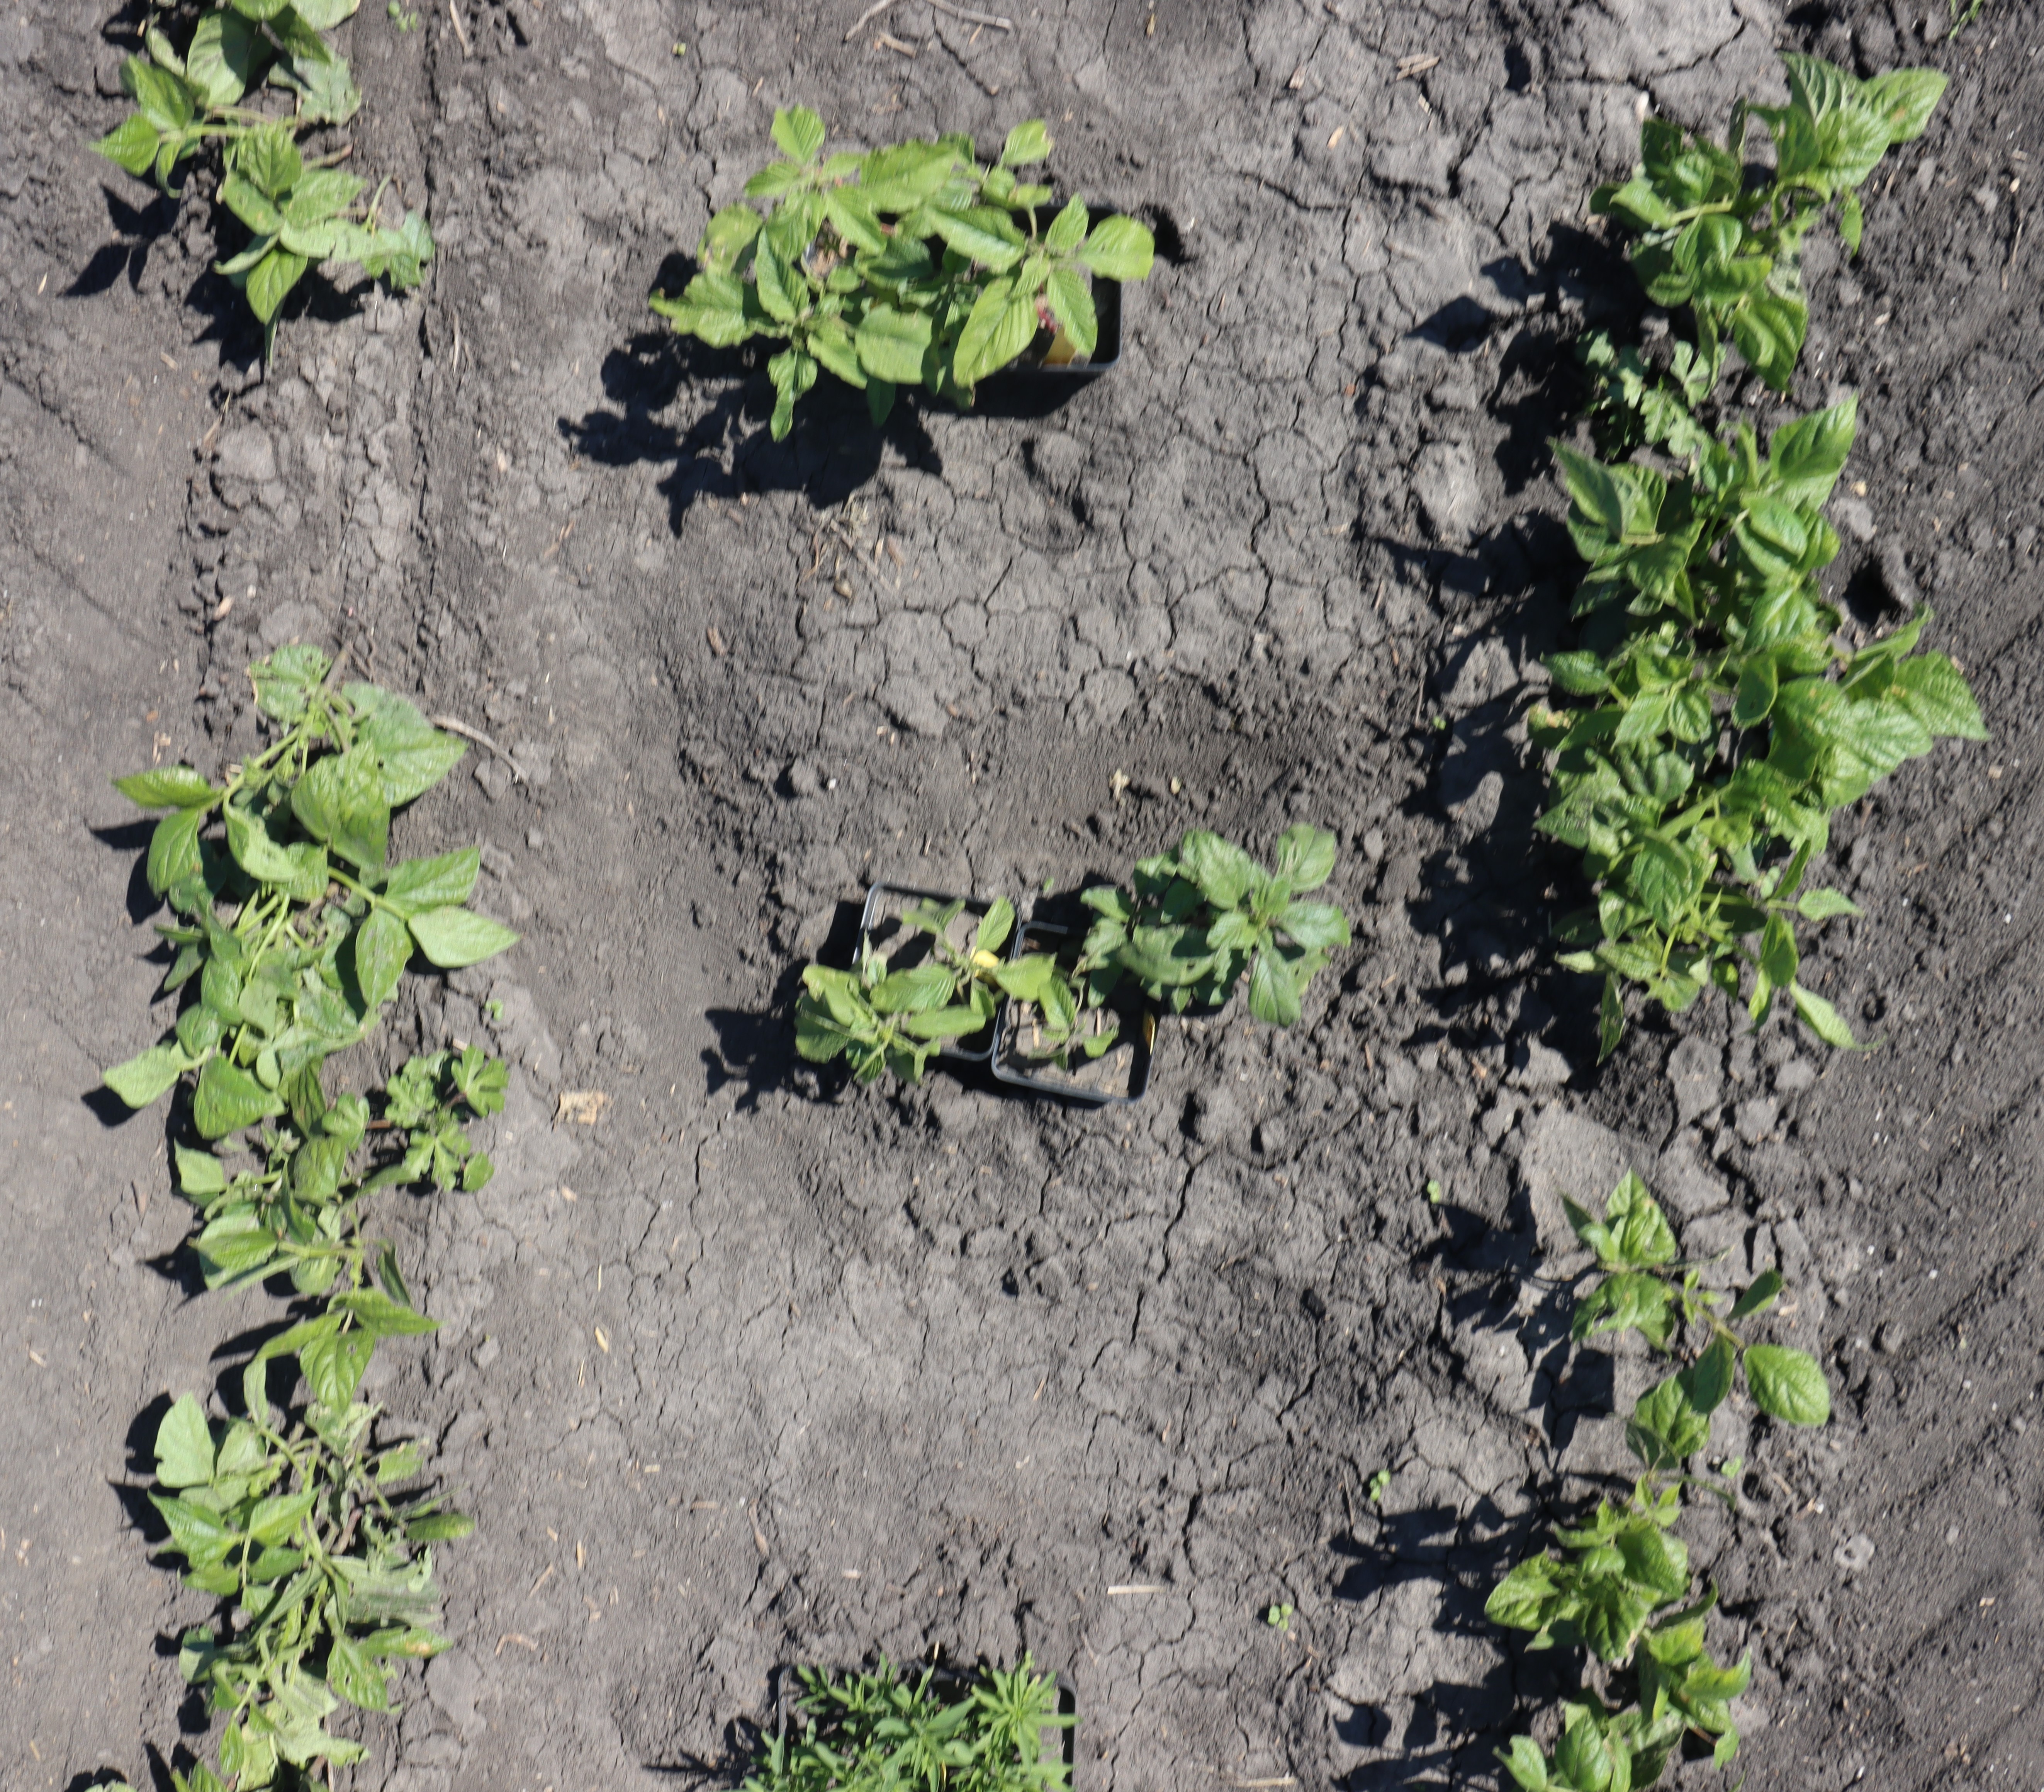
Crop: Black bean
Objects: Blackbean, Blackbean, Blackbean, Blackbean, Blackbean, Blackbean, Blackbean, Blackbean, Blackbean, Redroot Pigweed, Redroot Pigweed, Redroot Pigweed, Redroot Pigweed, Kochia